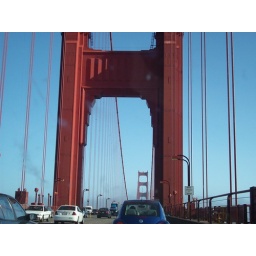
Going across the north side of the golden gate bridge in San Francisco, California.